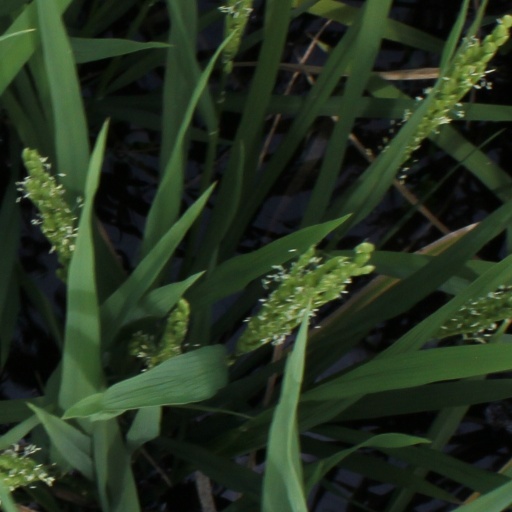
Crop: rice